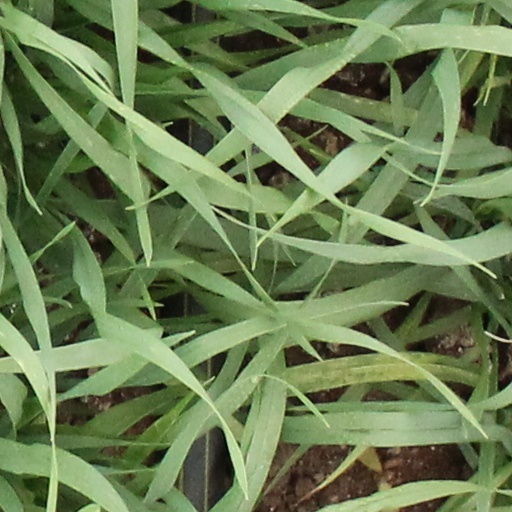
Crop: wheat